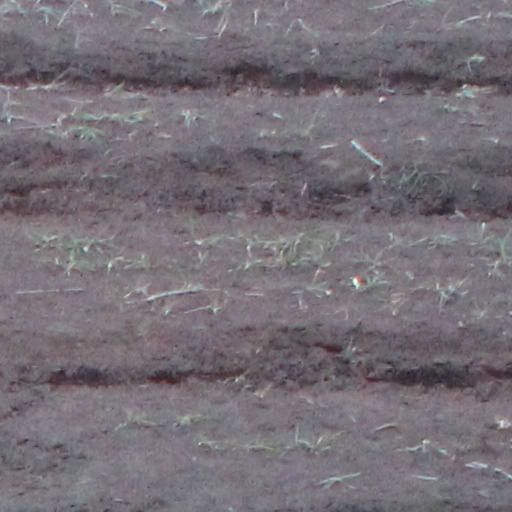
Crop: wheat